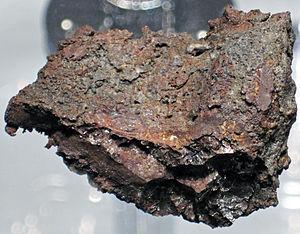
Le fer tellurique ou fer natif est l'espèce minérale naturelle, un corps métallique légèrement nickelé, très rare, correspondant à l'élément chimique fer noté Fe, de formule chimique Fe1-εNiε que l'on trouve exclusivement dans la croûte terrestre.